TriMet

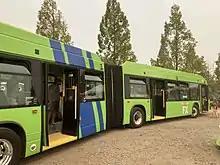
Frequent Express articulated bus

TriMet runs the MAX Light Rail (short for Metropolitan Area Express) system, and contracts with Portland and Western Railroad to operate the WES Commuter Rail line (short for Westside Express Service). Fares on MAX (as well as WES) are the same as TriMet bus fares, and fare collection uses a proof-of-payment system (or honor system) with ticket vending machines at each station. Fare inspectors patrol the system randomly. Incidents of violence on the system have led to calls for more security, and some have argued that more thorough checking of fares would improve riders' overall feeling of safety.